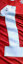
Number: 1